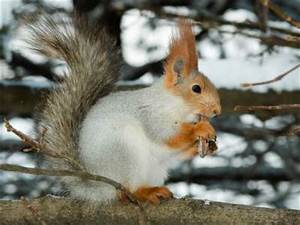
Label: scoiattolo